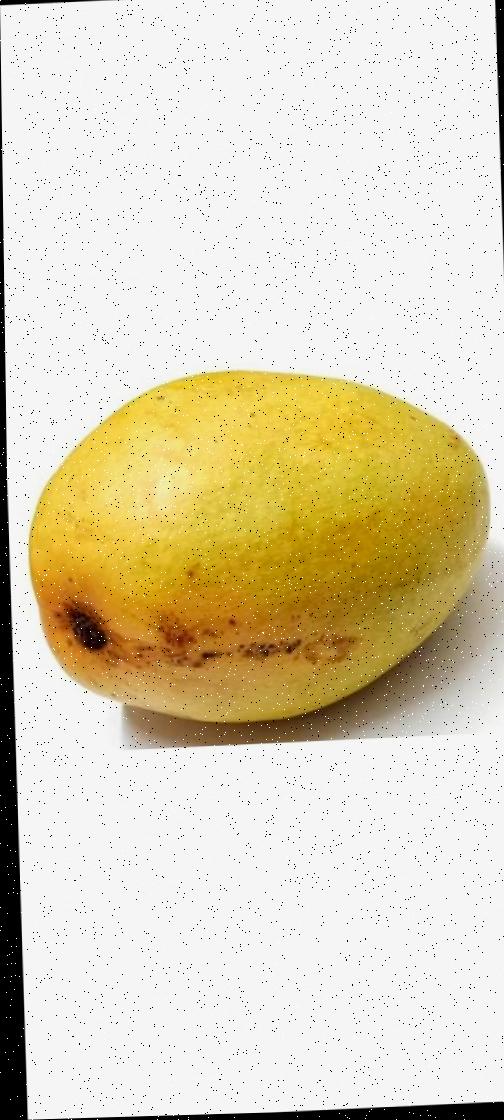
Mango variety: Bari-11